Conor Jackson

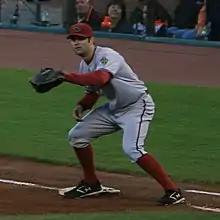
Jackson playing for the Arizona Diamondbacks in

He received his first taste of the majors in (debuting July 28, 2005, in Wrigley Field), where he batted .200/.303/.306 with 2 home runs in 85 at bats. In he claimed the Diamondbacks' starting first base job. He finished the season with a .291 average with 15 home runs in 140 games. Jackson played a vast majority of first base for the D-Backs.